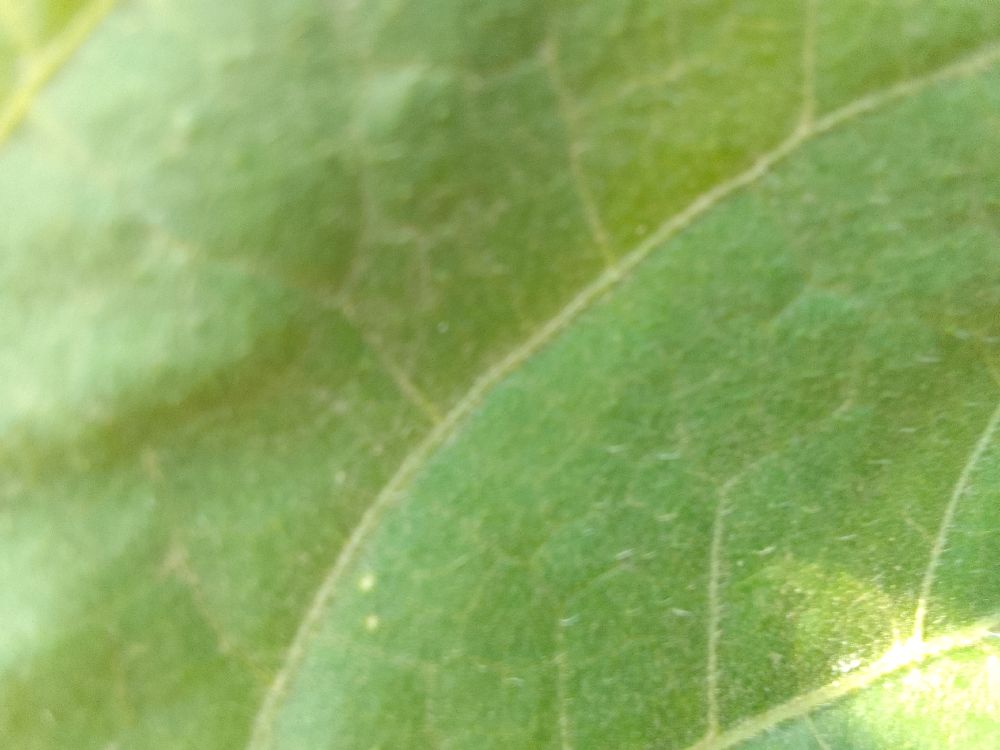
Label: healthy